Kristofer Wåhlander

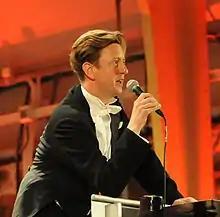
Kristofer Wåhlander (Photo: Fredrik Liljegren)

Kristofer Wåhlander (born 12 November 1974, in Loddekopinge in southern Sweden), is a Swedish conductor. He founded the St. Petersburg Festival Orchestra in Russia in 2001 and recorded Tchaikovsky's 5th symphony on the La Forza label with the same orchestra (LFCD051).